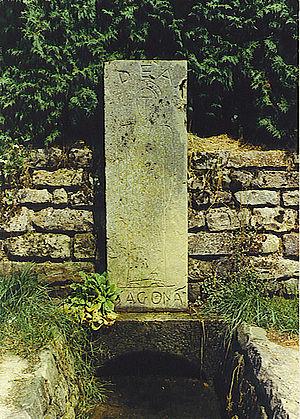
propre photo
La Saône [soːn] est une rivière de l'Est de la France, principal affluent de la rive droite du Rhône.